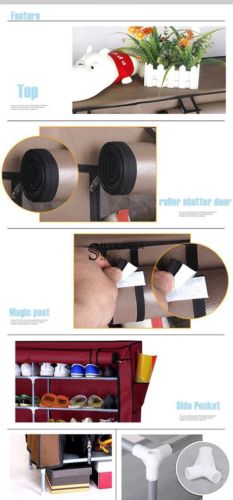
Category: cabinet